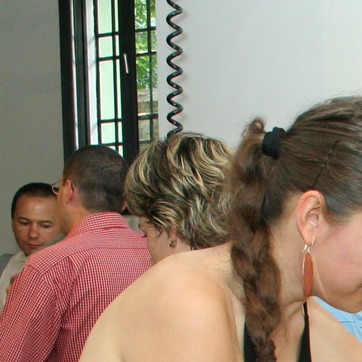
Material: hair